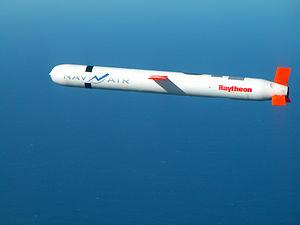
L'armement air-sol est l'équipement militaire déployé par les aéronefs pour détruire des cibles terrestres. D'une grande diversité, cet armement varie en fonction de la portée, du poids, de l'objectif et de la technologie mise en œuvre. Il est l'armement principal des bombardiers, des avions d'attaque au sol et des hélicoptères, ainsi que celui des chasseurs-bombardiers. Aujourd'hui la plupart des aéronefs, y compris les avions de chasse et certains drones sont aptes à déployer ce type d'armement.
Raytheon est une entreprise américaine spécialisée principalement dans les domaines des systèmes de défense et d'électronique et dans l'aérospatiale. Elle fut fondée en 1922 à Cambridge et son siège est actuellement à Waltham. En 2012, elle se classe au sixième rang mondial des ventes de matériel militaire. Le 3 avril 2020 Raytheon fusionne avec United Technologies pour former Raytheon Technologies.
Une arme est un outil ou un dispositif autonome ou un organisme destiné dans sa conception ou dans son utilisation à neutraliser, à blesser ou à tuer un être vivant, ou à causer une destruction matérielle.